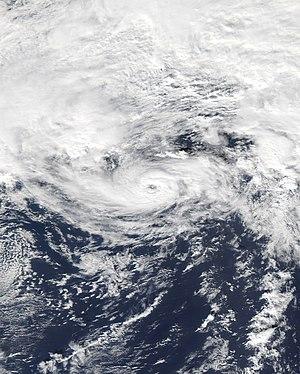
La saison cyclonique 2019 dans l'océan Atlantique nord est la saison des ouragans atlantiques qui officiellement se déroule selon l'Organisation météorologique mondiale du 1ᵉʳ juin au 30 novembre 2019. C'est la troisième année que le National Hurricane Center américain émit des avis et avertissements pour des « cyclones tropicaux potentiels », des perturbations qui n'ont pas encore atteint au moins le stade de dépressions tropicales mais qui avaient une probabilité élevée de le devenir et qui pouvaient causer des effets importants aux terres dans les 48 heures suivantes. Les avis pour ces tempêtes potentielles ont le même contenu que les avis normaux mais incluent la probabilité de développement.